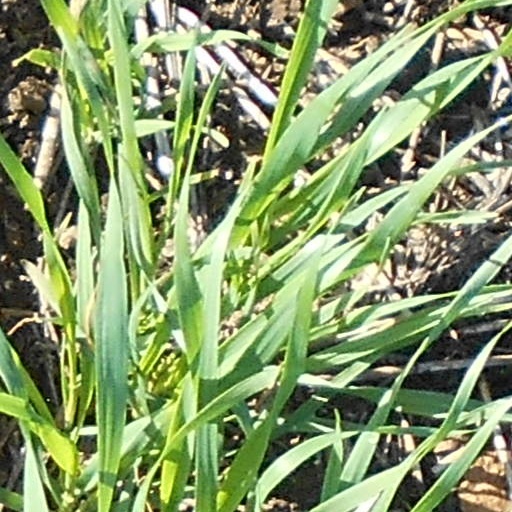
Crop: wheat